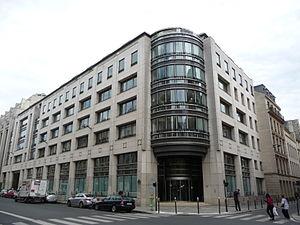
Vue du siège social du groupe Express-Roularta.
Groupe L'Express est un groupe de presse français créé en 1955, filiale de SFR Presse, racheté par Patrick Drahi au groupe Roularta en 2015. Le groupe est dirigé par Alain Weill depuis août 2019.